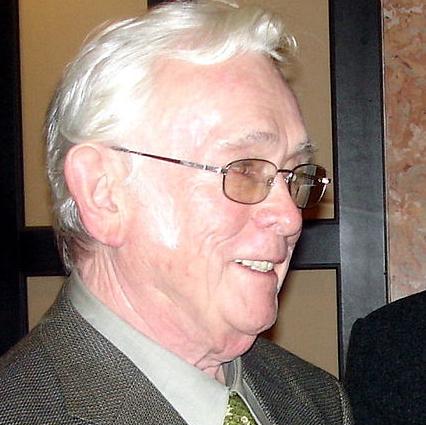
Age: 79